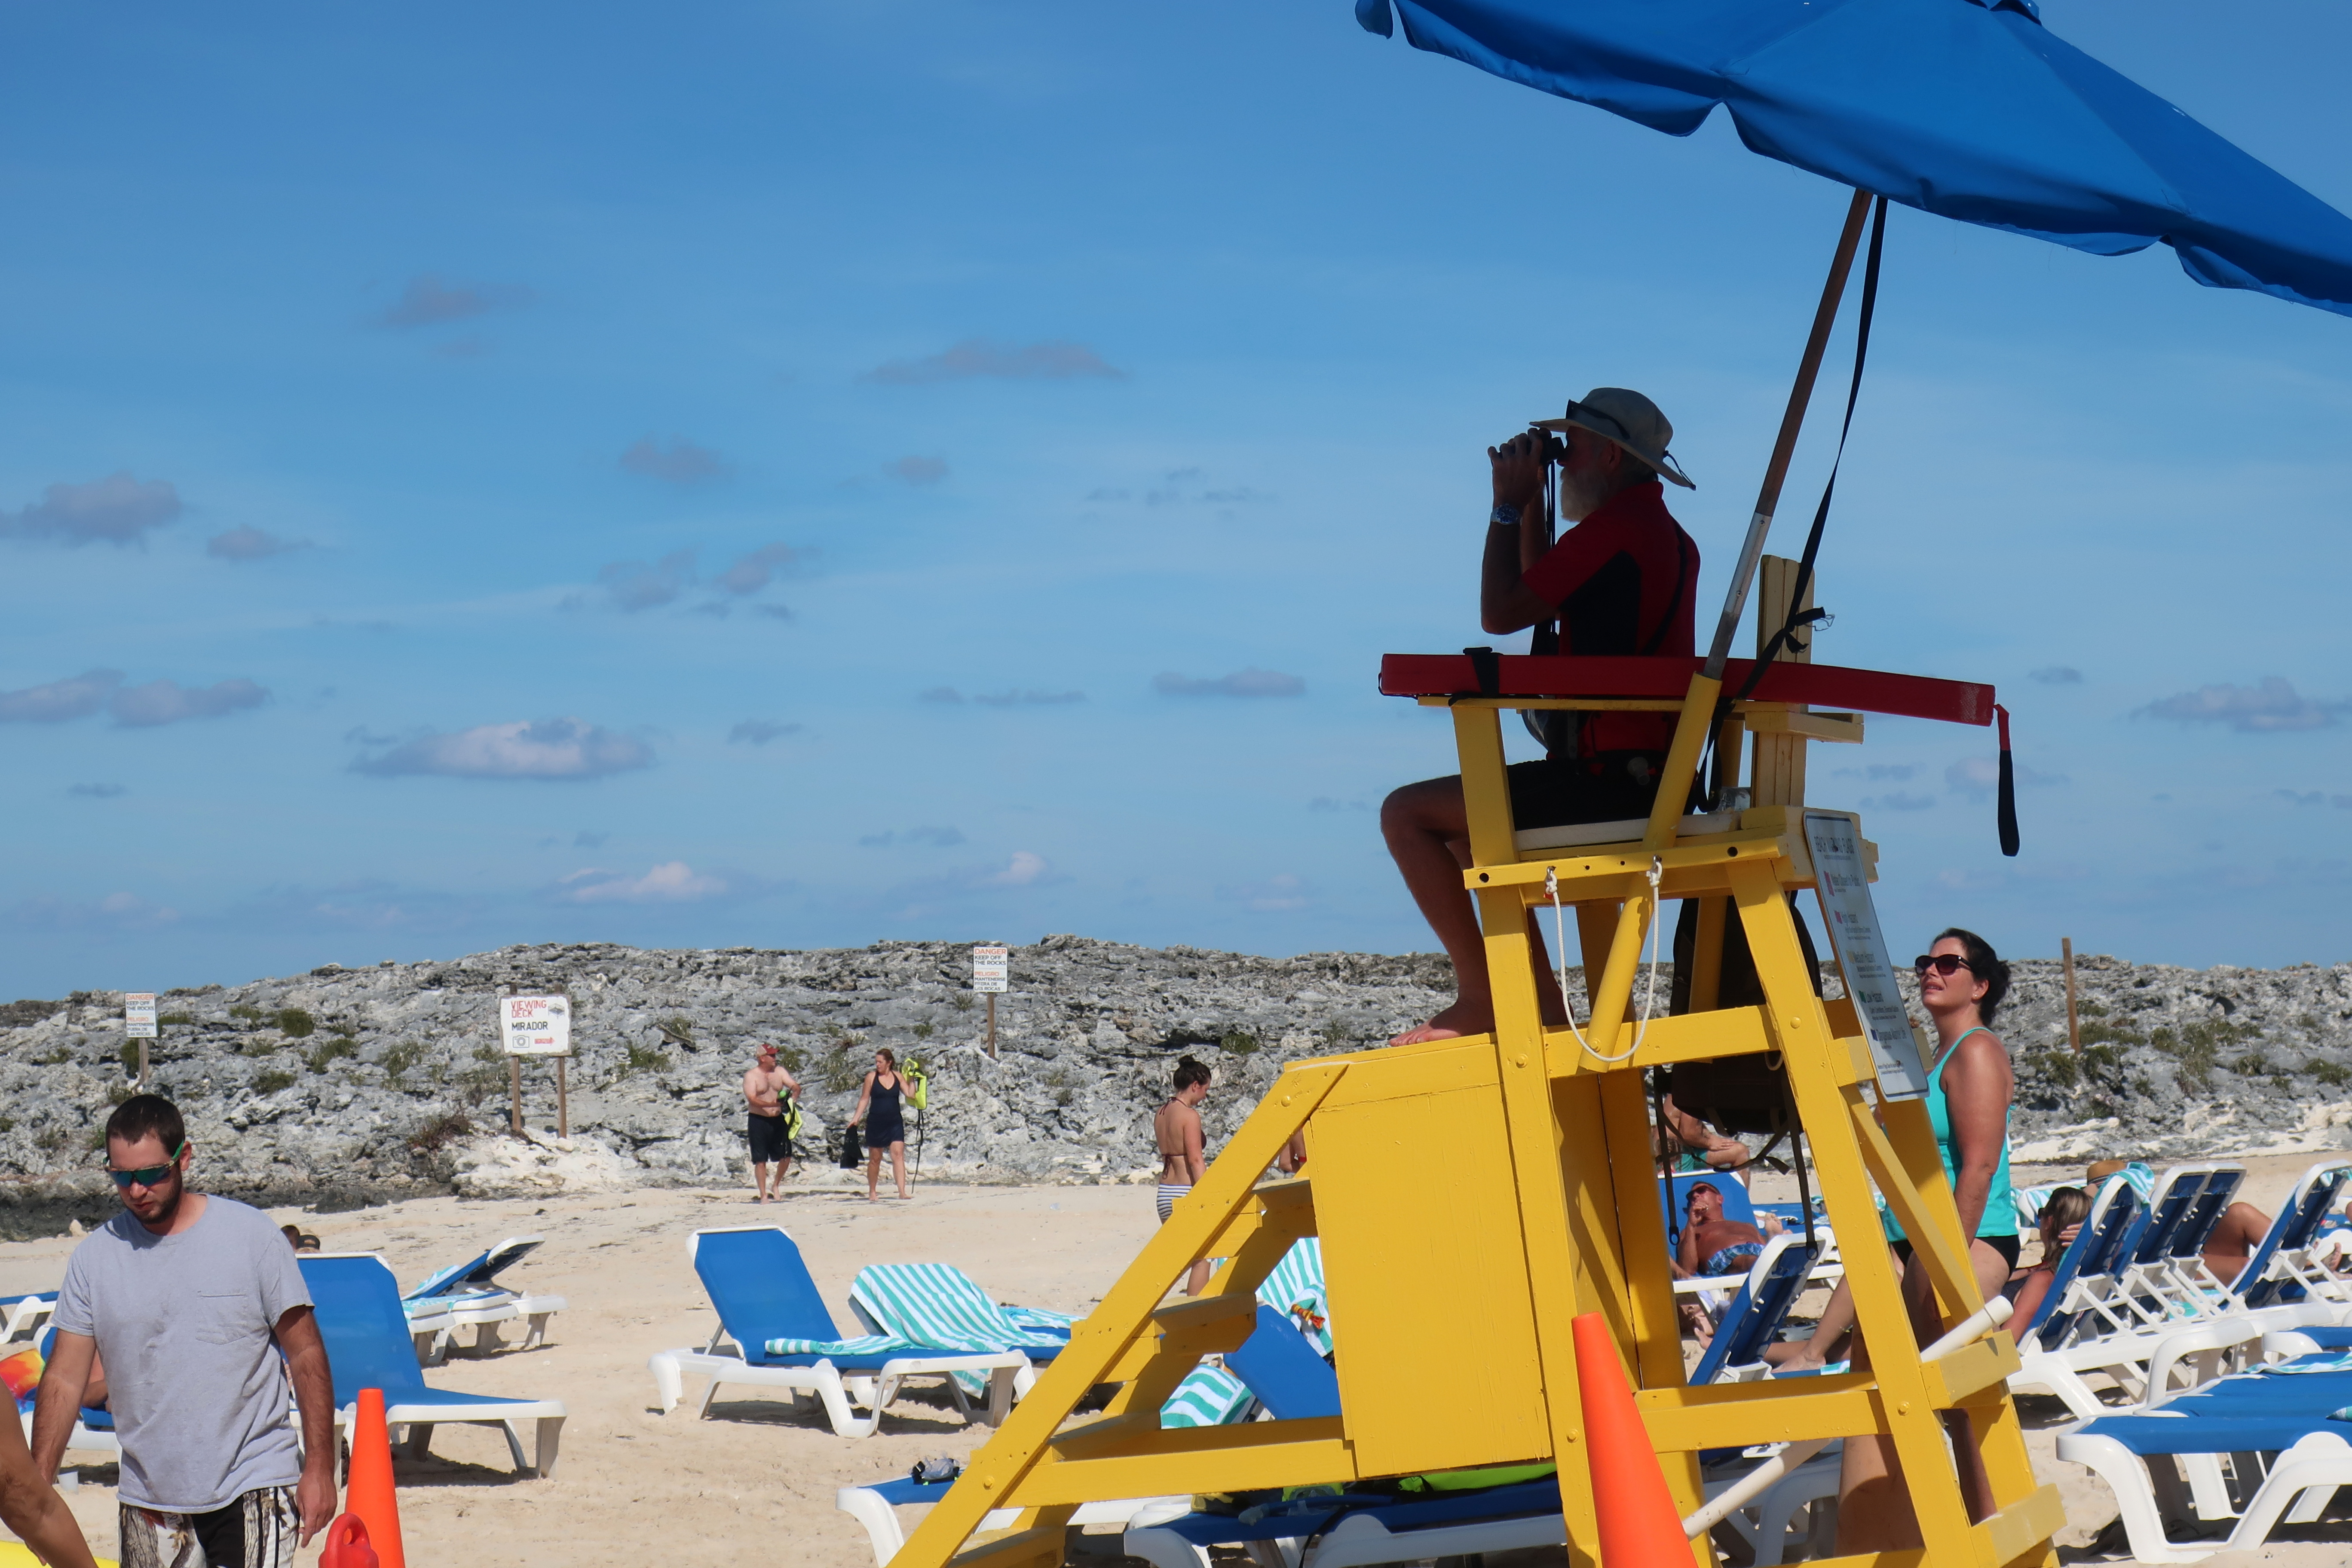
sky, beach, mirror, landscape, cloud, nature, natural landscape, water, daytime, sea, ocean, reflection, atmosphere, horizon, calm, water resources, shore, cumulus, summer, coast, sunlight, meteorological phenomenon, wave, wind wave, space, world, plain, lake, job, sand, tourism, vacation, travel, leisure, lifeguard